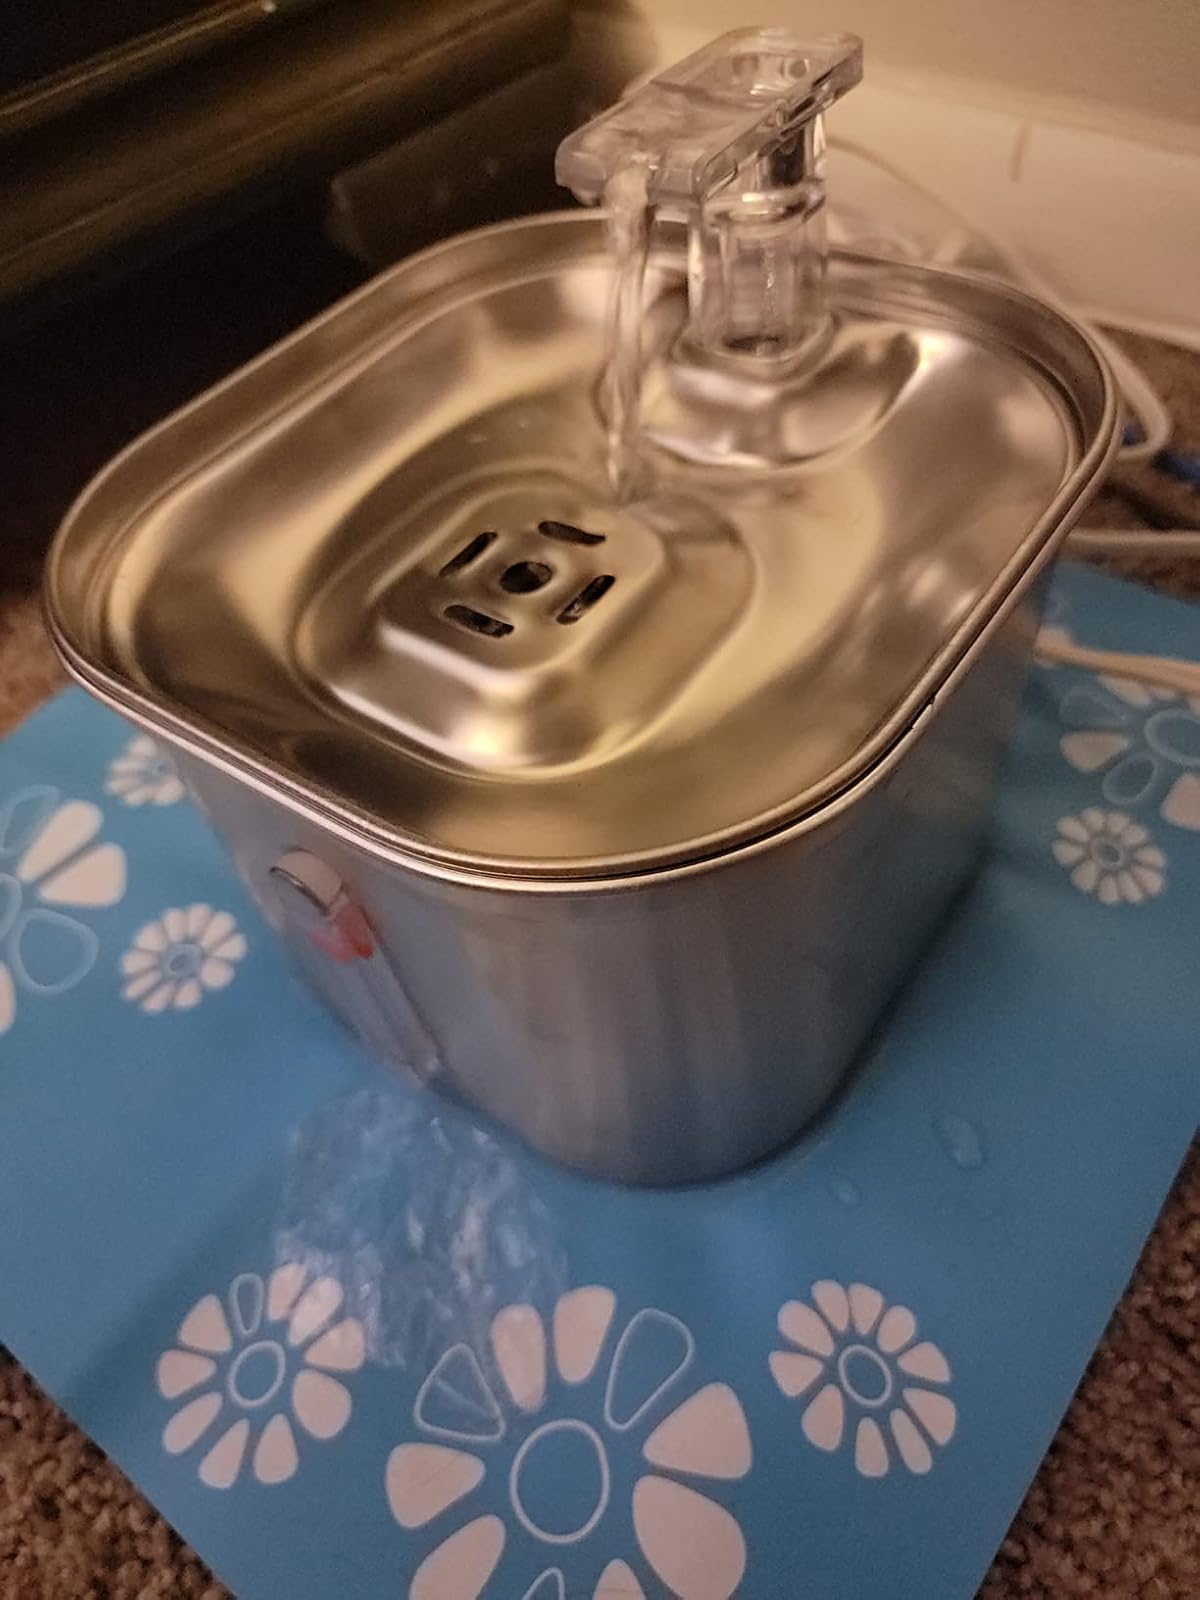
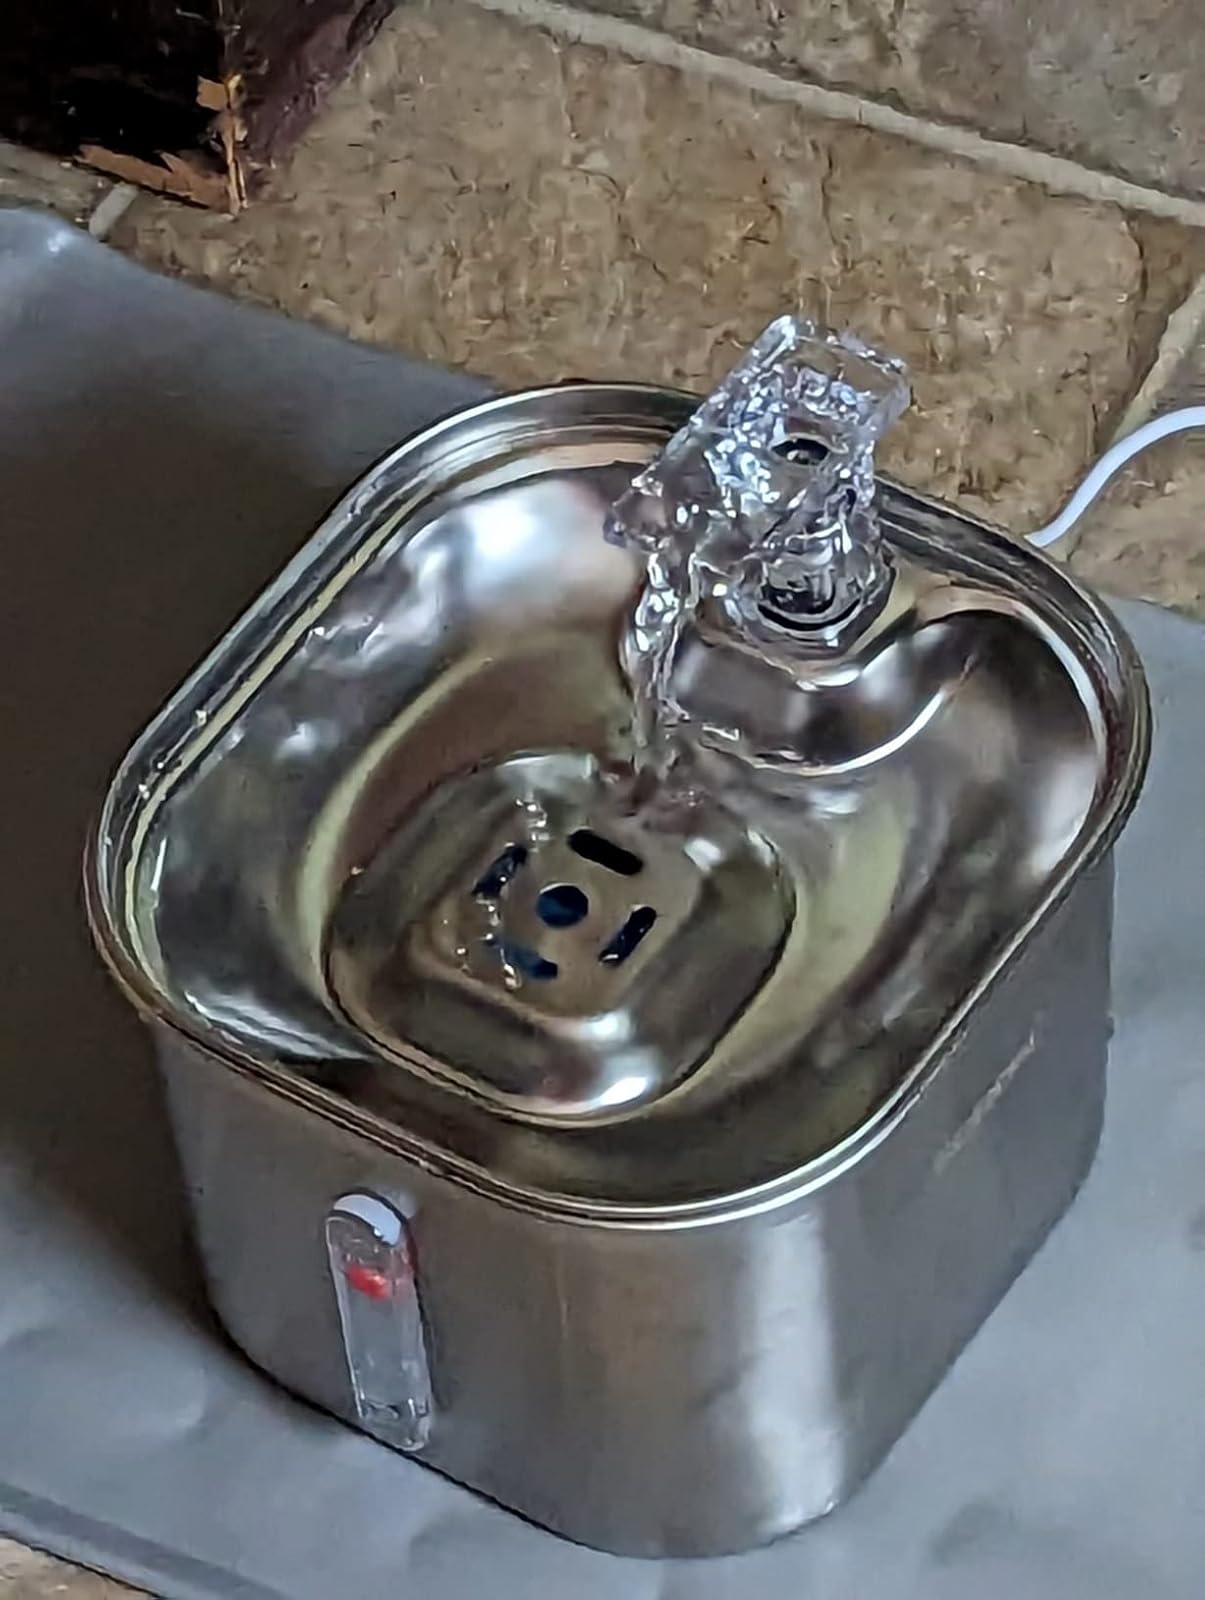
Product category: items_bowl
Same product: yes